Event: Nepal Earthquake
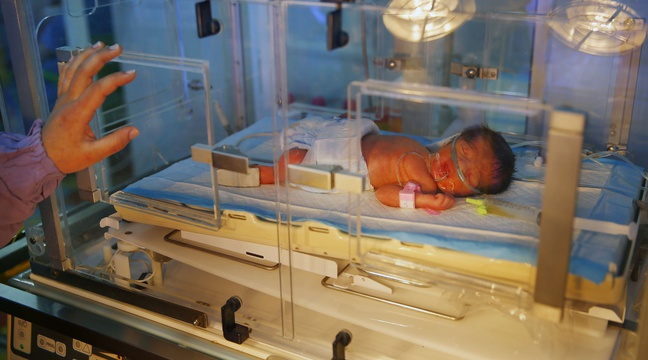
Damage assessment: no_damage